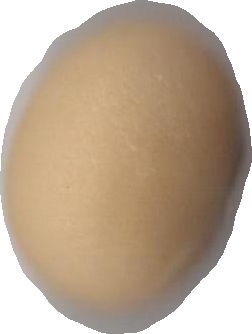
Variety: Grobogan